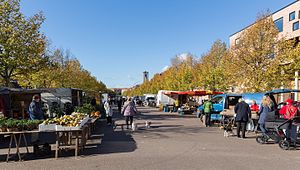
Ingerslevs Boulevard / Galleri
Torvedag på Ingerslev Boulevard
Ingerslevs Boulevard er en gade i Aarhus i Danmark. Den er omkring 500 m lang og løber fra Harald Jensens Plads til Skt. Anna Gade. Den ligger i bydelen Frederiksbjerg, hvor den fungerer som hovedgade, men dele af den fungerer også som rekreativt område med grønne områder.